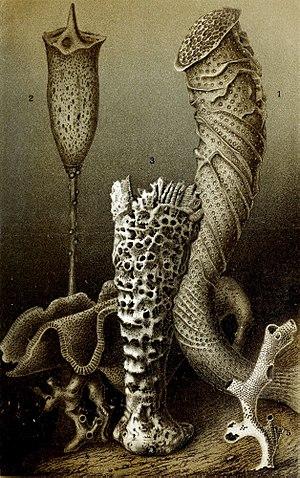
Les éponges hexactinellides ou éponges siliceuses ou encore éponges hyalines ou éponges de verre forment une classe d'éponges appartenant au groupe des Métazoaires d’organisation très simple, mais pouvant néanmoins prendre des formes complexes et parfois constituer des récifs.